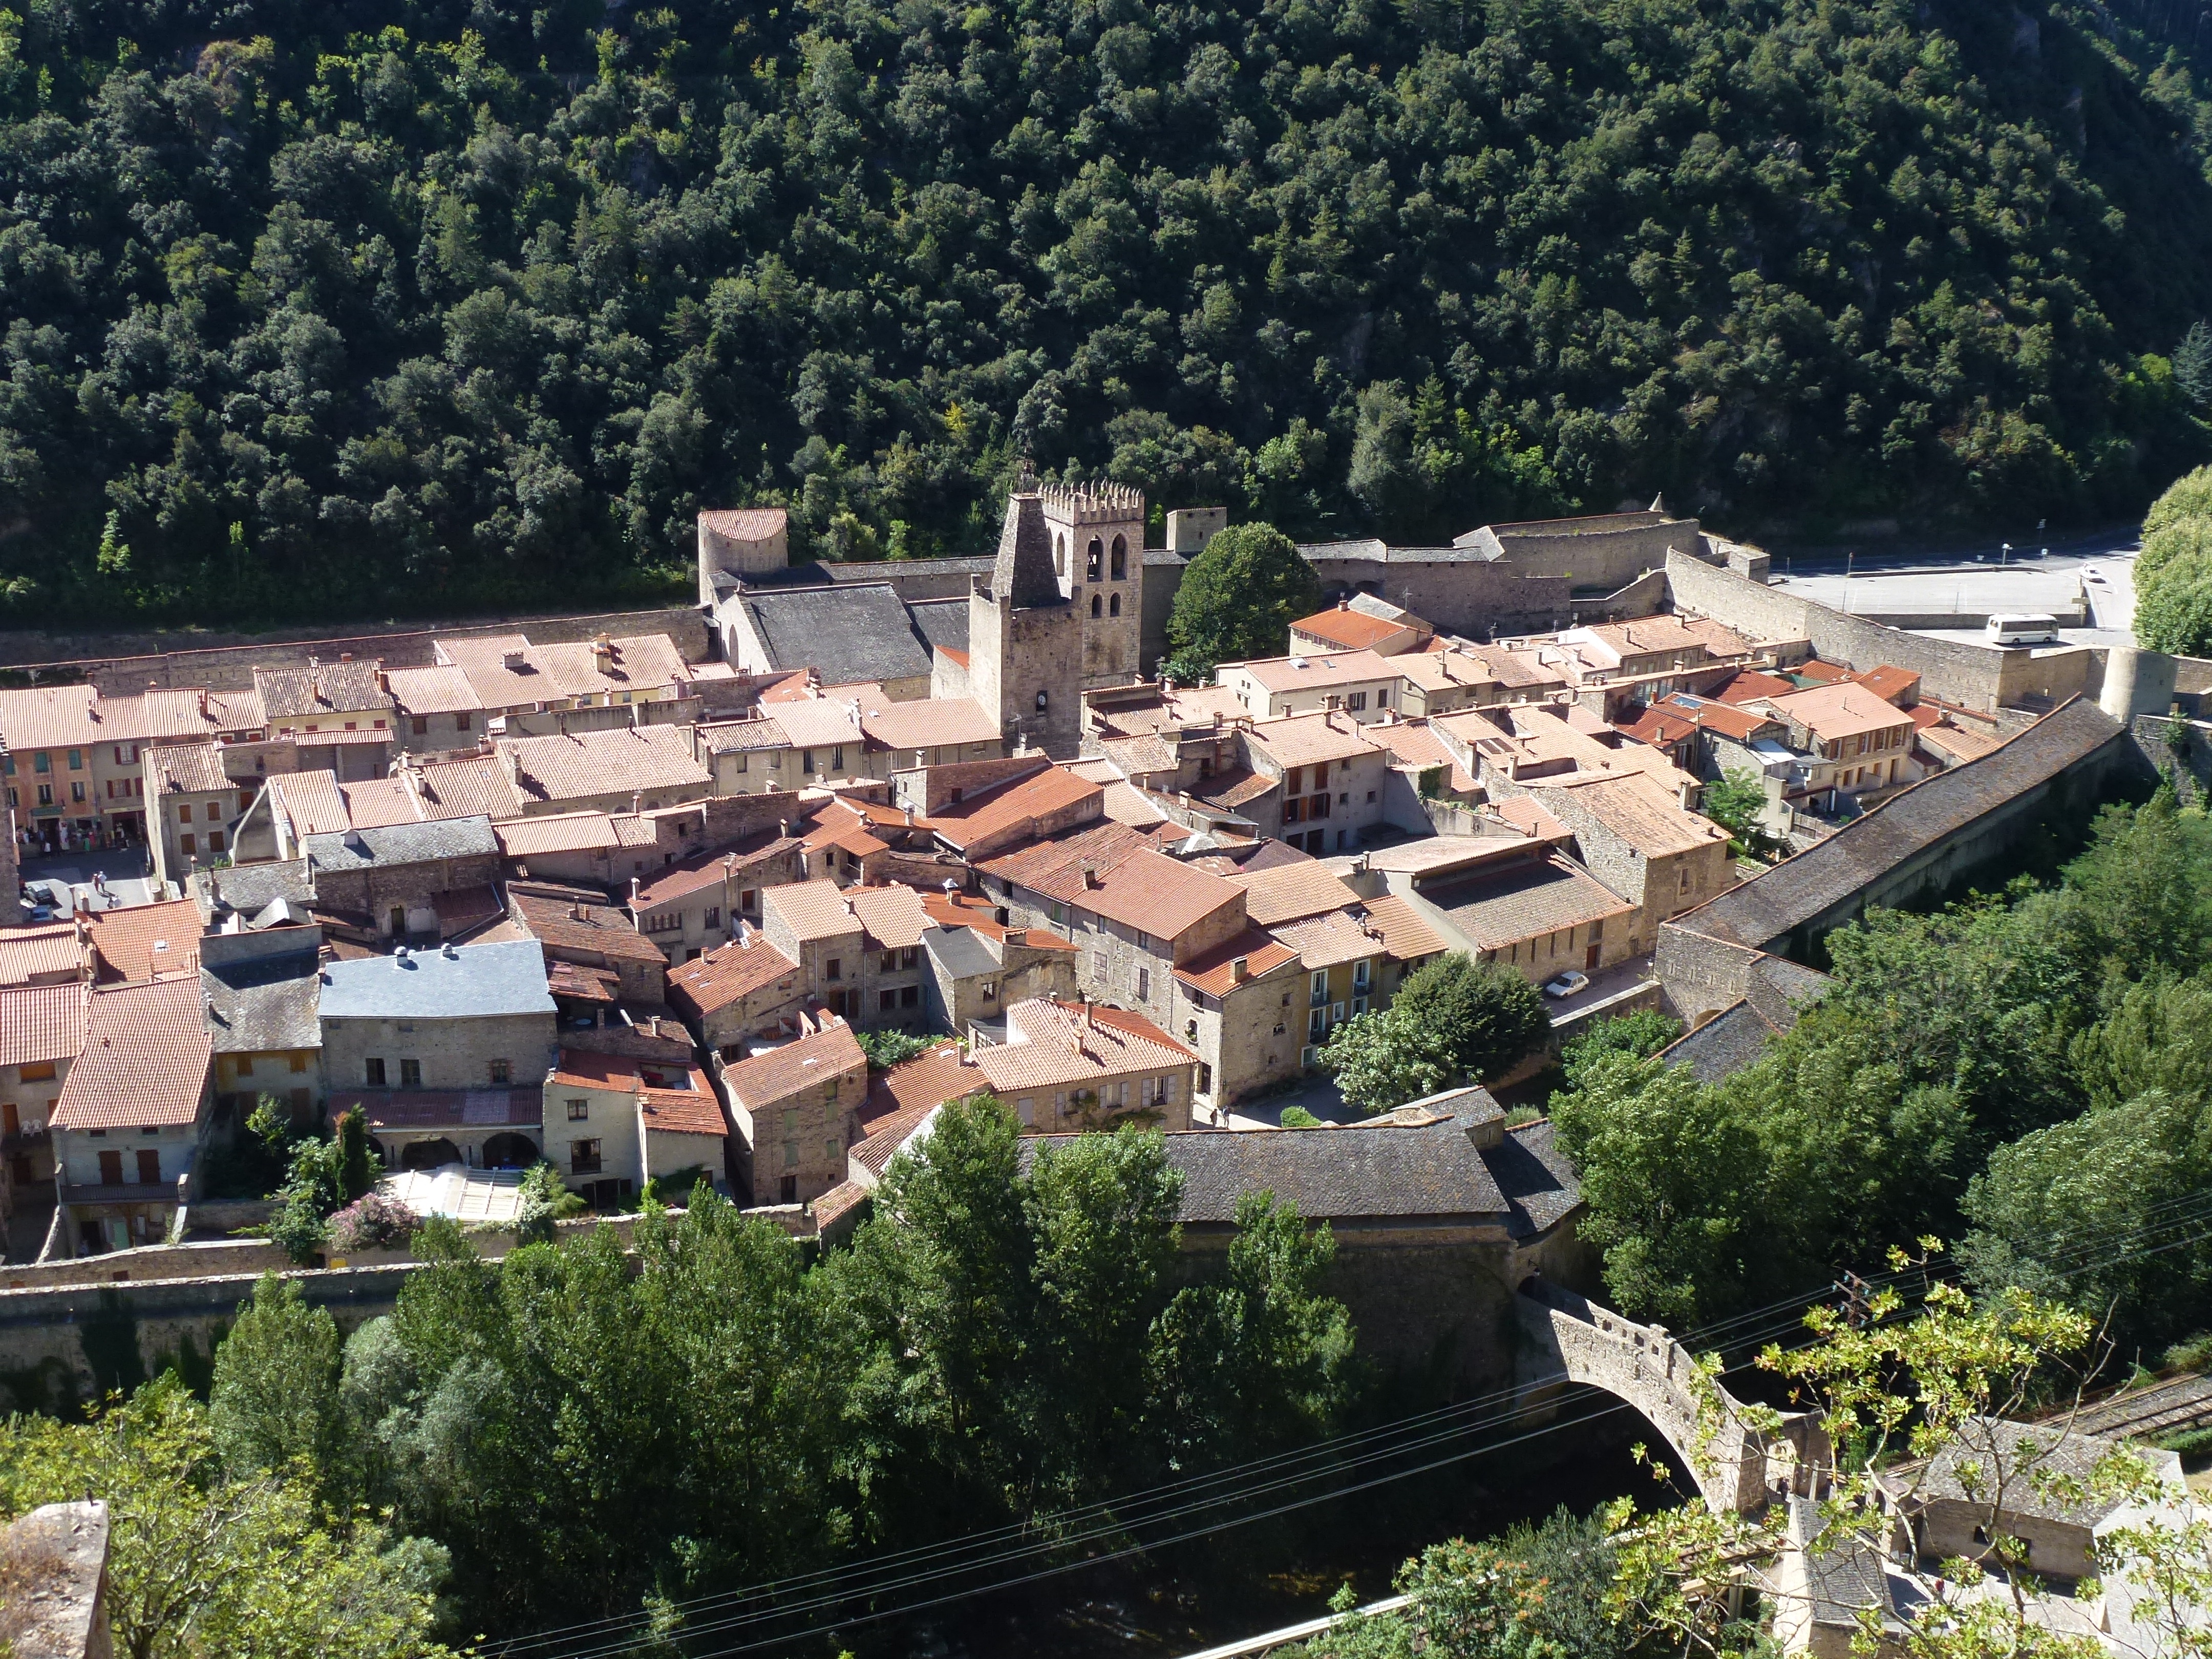
mansion, town, old, city, village, france, suburb, mediterranean, monastery, provence, estate, neighbourhood, bird's eye view, stone house, aerial photography, stone houses, villefranche de conflent, residential area, human settlement